Kia Naimo

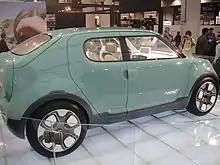
2011 Kia Naimo concept at the 2012 Consumer Electronics Show in Las Vegas, Nevada, United States

Among its celadon-inspired design on the exterior, the Naimo concept featured an asymmetrical sunroof, dot-style LED headlights, an illuminated Kia logo on the rear, suicide doors, and other square-shaped accents.